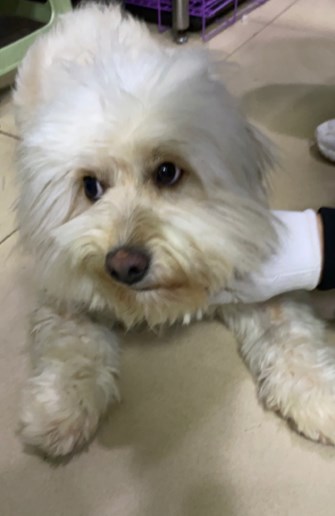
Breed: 3336-n000121-chinese_rural_dog